Association française pour l'information scientifique

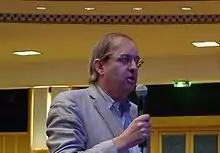
Jean Bricmont, president 2001–2006

In 2008, after the work of the Prometheus Foundation on the transparency barometer of NGOs, the AFIS wanted to participate in a process of transparency by publicising the composition of the board council, the finances and activities reports.